Delage D8

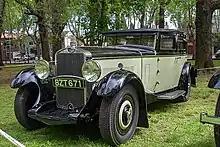
1932 Delage D8 with Lalique mascot

The "D8 Normale" was offered in three different wheelbase lengths: , , and – which would accommodate body lengths of more than 5 meters. The short-wheelbase "D8 S" was optimized for manoeuvrability and handling in sports car applications.